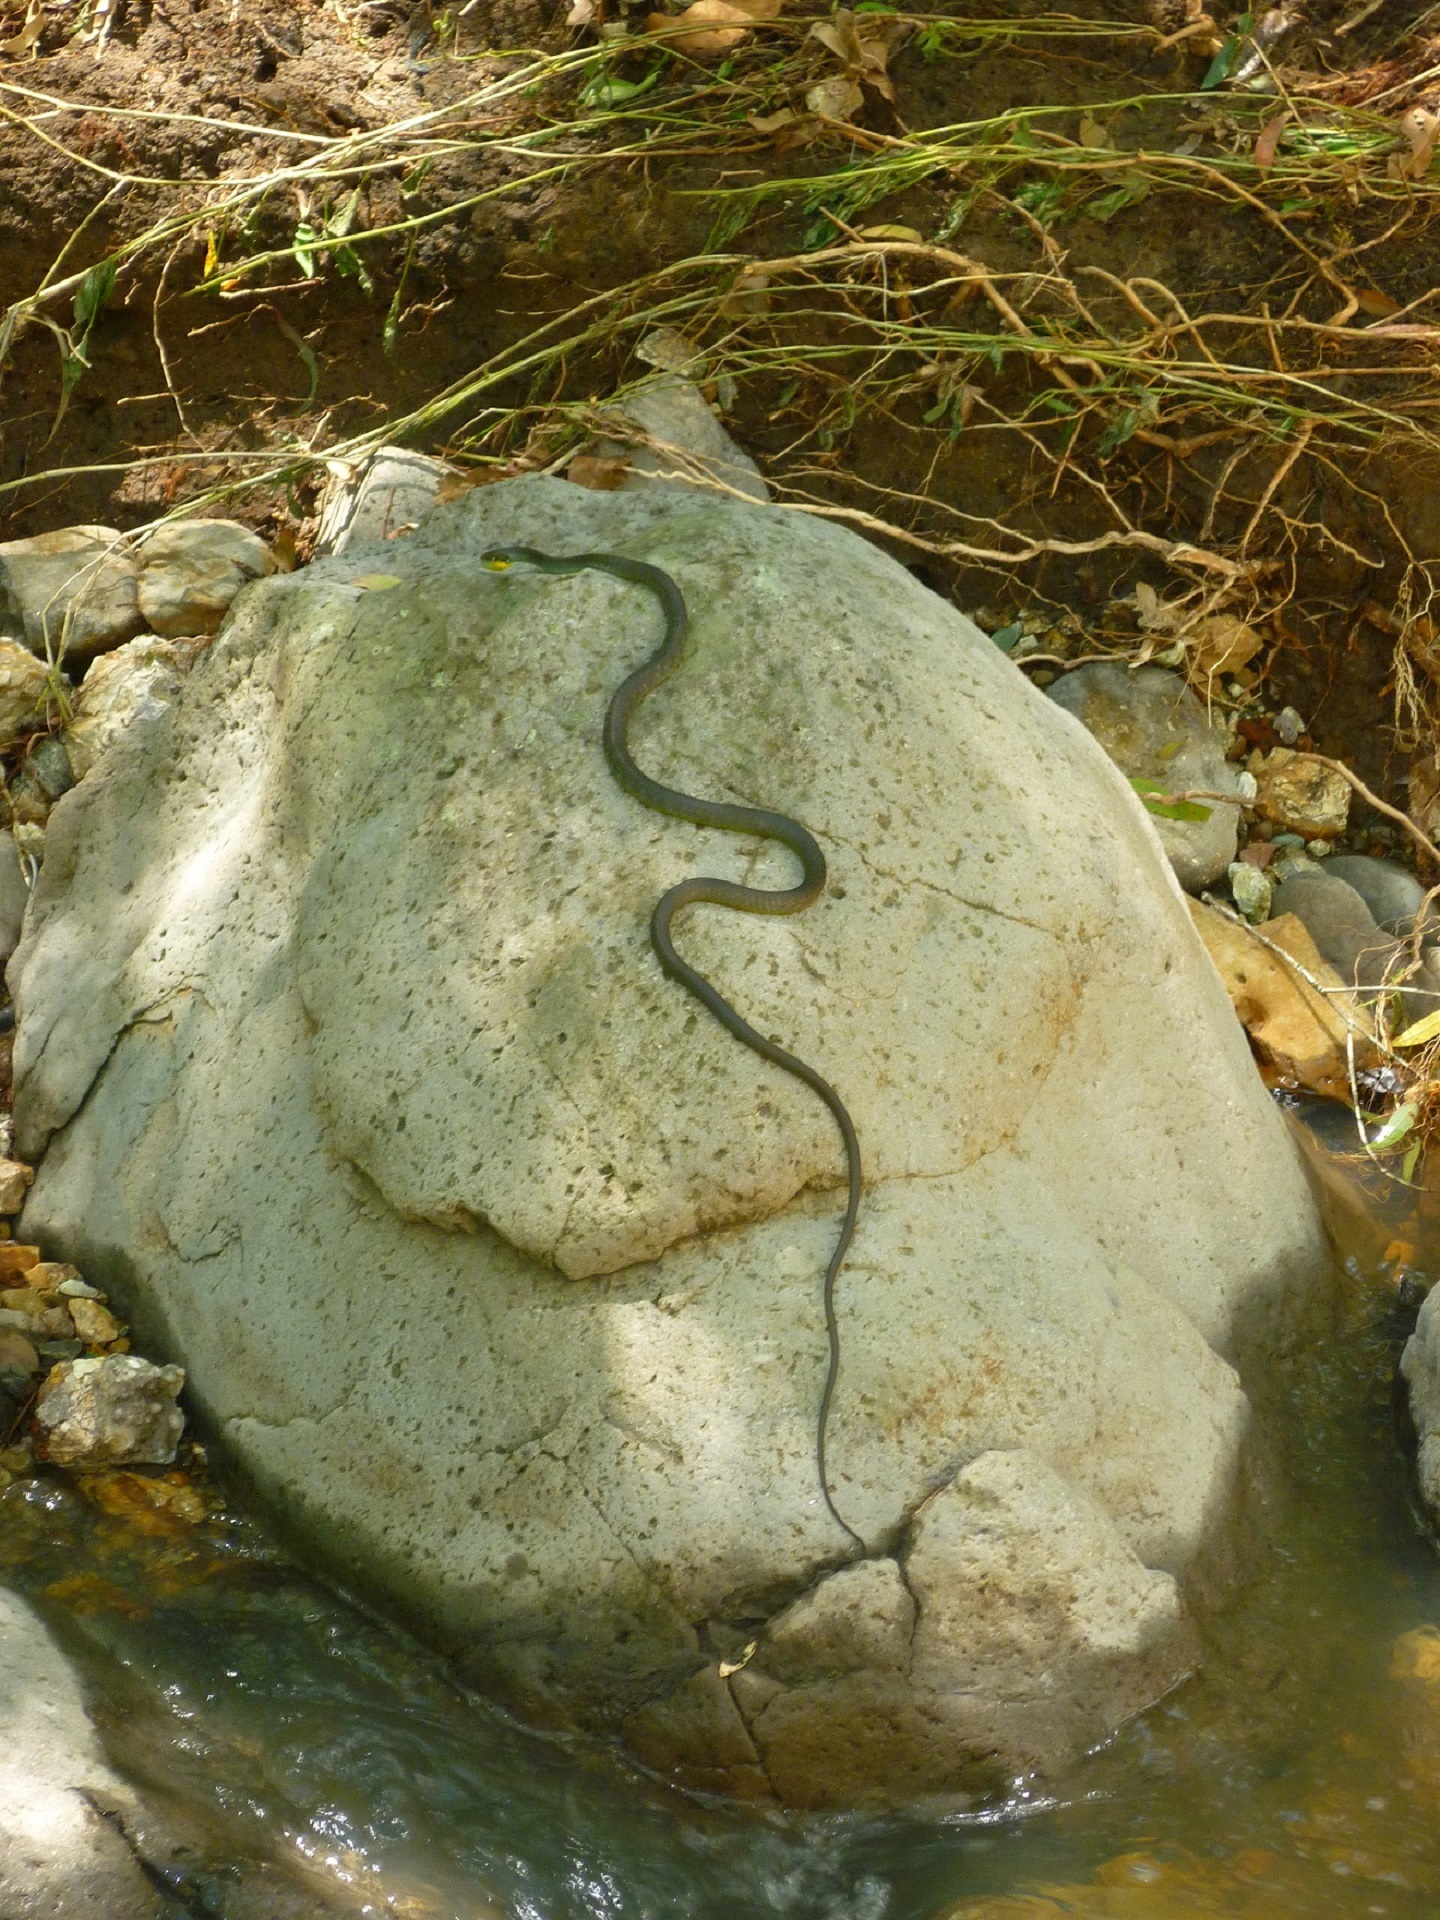
nature, rock, leaf, wildlife, bush, stream, sculpture, geology, boulder, snake, water feature, serpent